Desquamative interstitial pneumonia

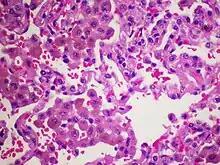
Alveoli are filled with macrophages, many containing golden brown tobacco pigment.

While some laboratory abnormalities have been reported in cases of DIP, biological analysis does not usually point toward any diagnosis. Chest X-rays often show non-specific findings or come back normal. Pulmonary function tests usually reveal a decrease in diffusion capacity and a restrictive pattern.